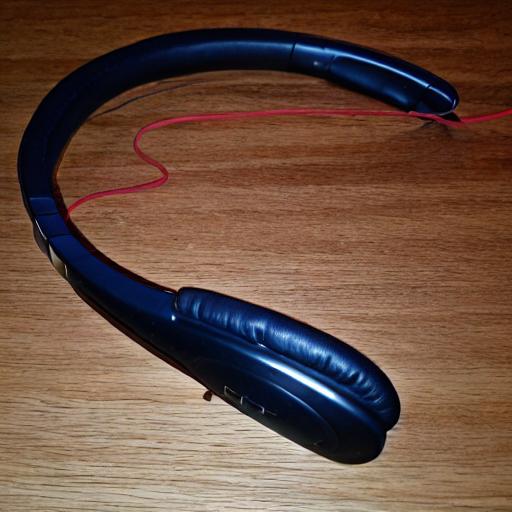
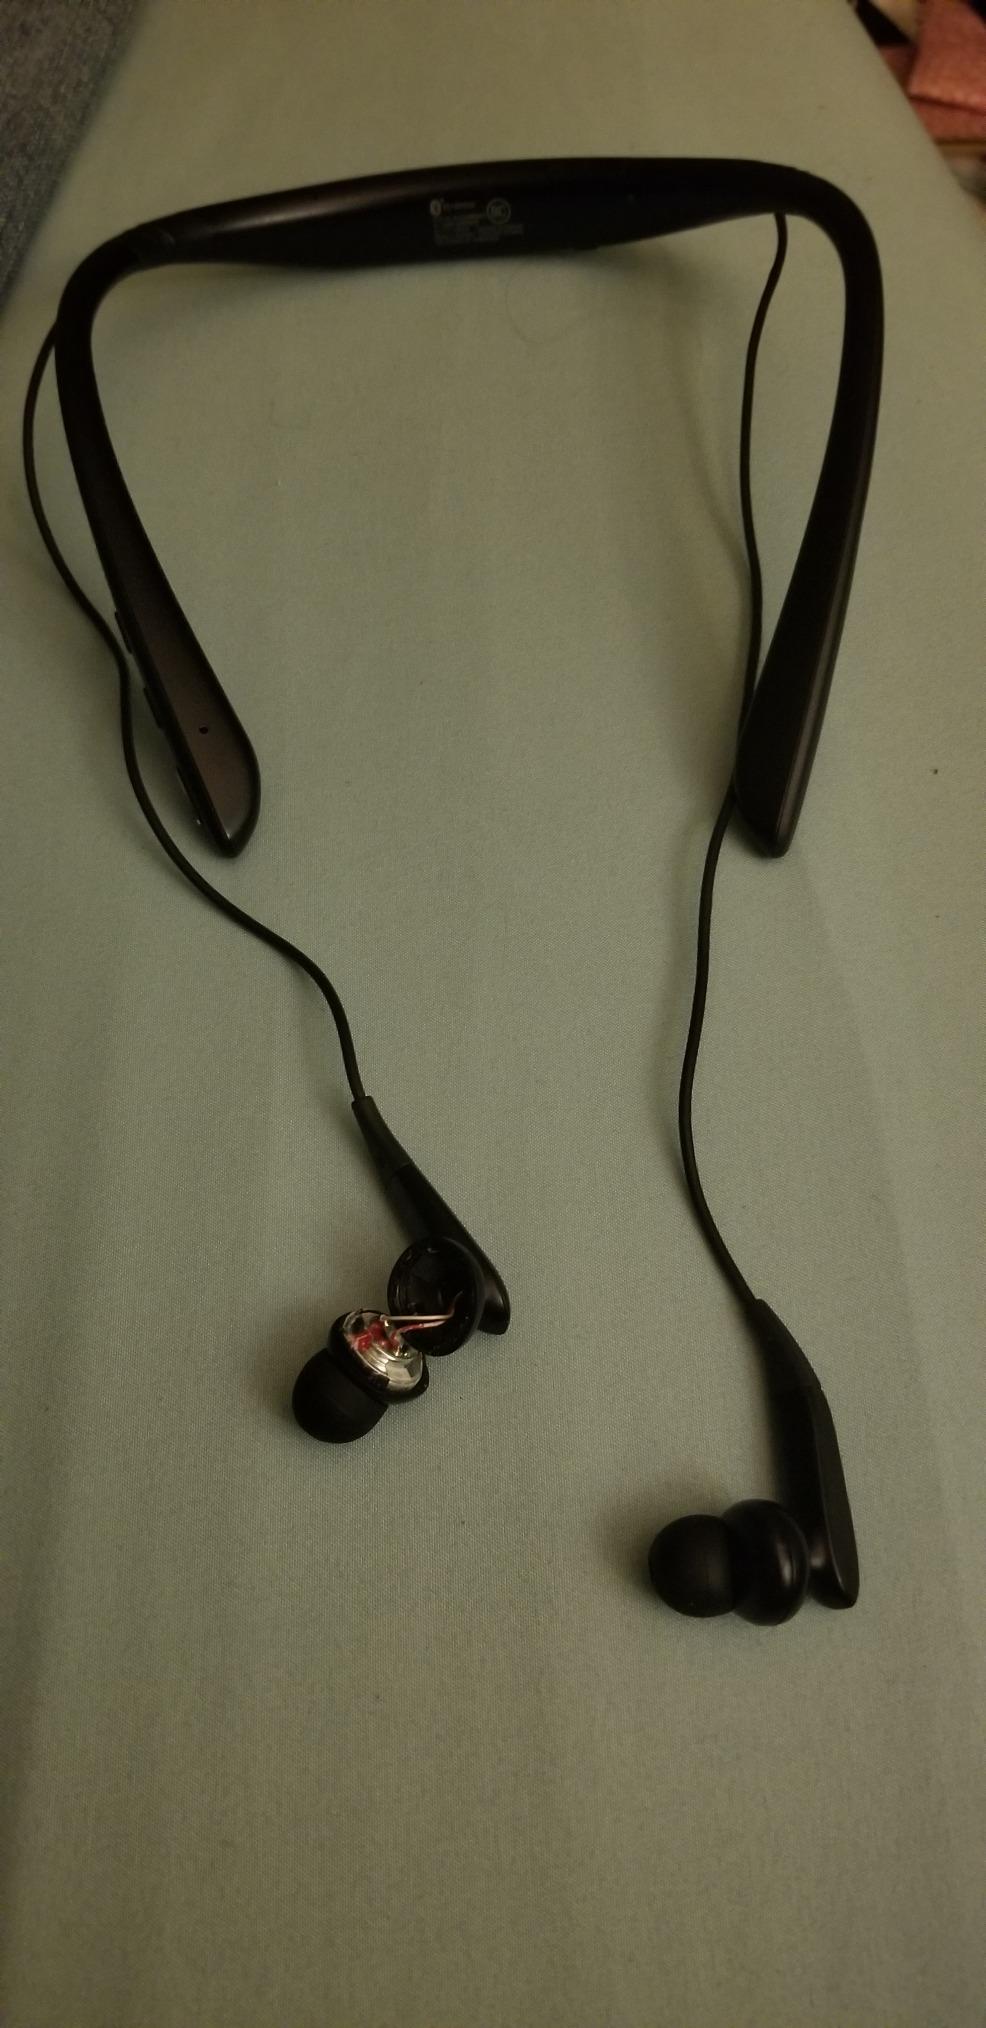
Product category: headphones
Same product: no